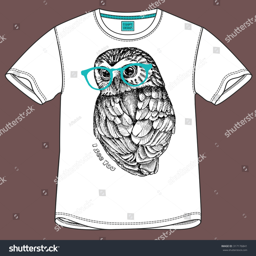
t - shirt design with image of an owl in glasses .